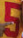
Number: 5